Tai Po Kau Nature Reserve

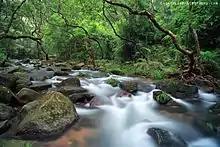
Tai Po Kau Nature Reserve waterfall.

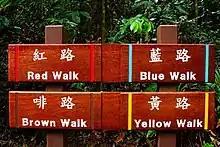
Hiking trails within Tai Po Kau Nature Reserve.

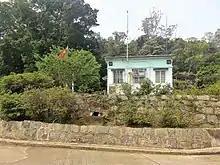
Agriculture, Fisheries and Conservation Department Tai Po Kau Special Area Tai Po Kau Management Centre.

The Tai Po Kau Nature Reserve, also called Tai Po Kau Special Area, is a nature reserve in the Tai Po area of the New Territories in northern Hong Kong. The area comprises a dense, hilly woodland with over 100 species of trees and numerous streams and rivers. It is one of the most biologically diverse forests in Hong Kong. It is noted by the Hong Kong Bird Watching Society and others as one of the best locations for seeing forest birds in Hong Kong.